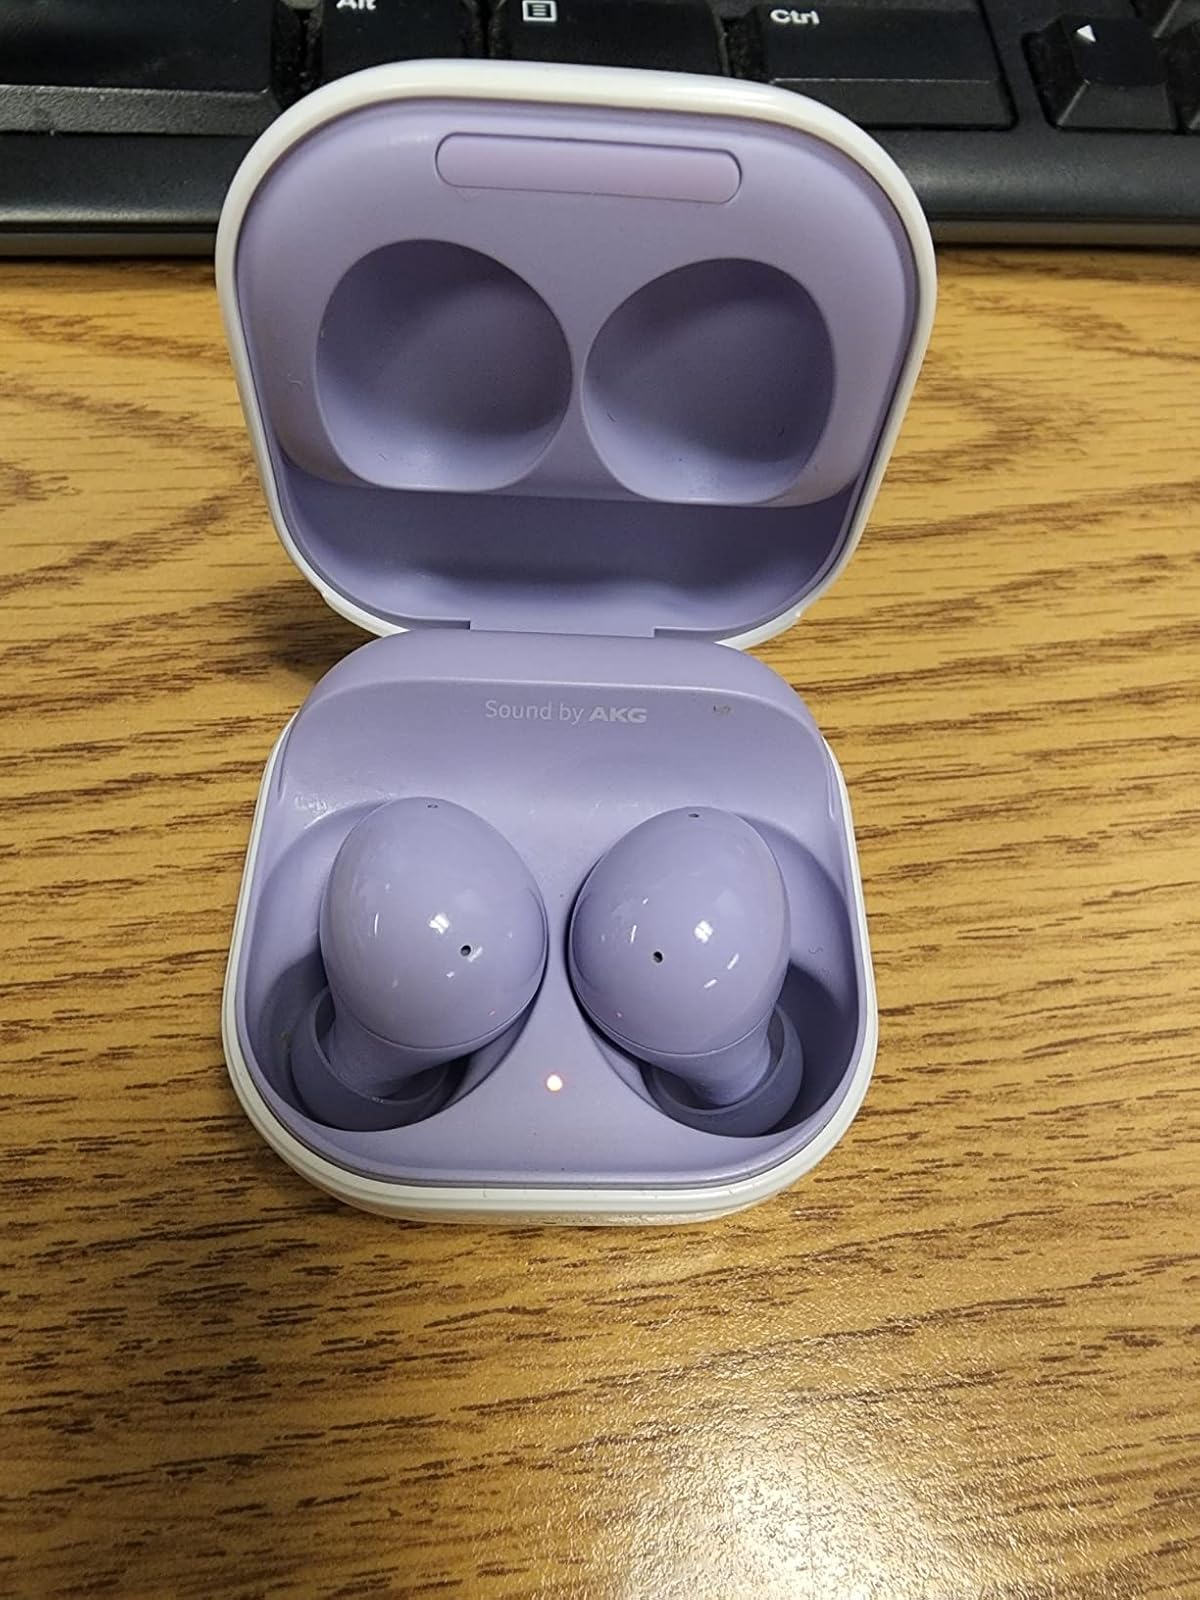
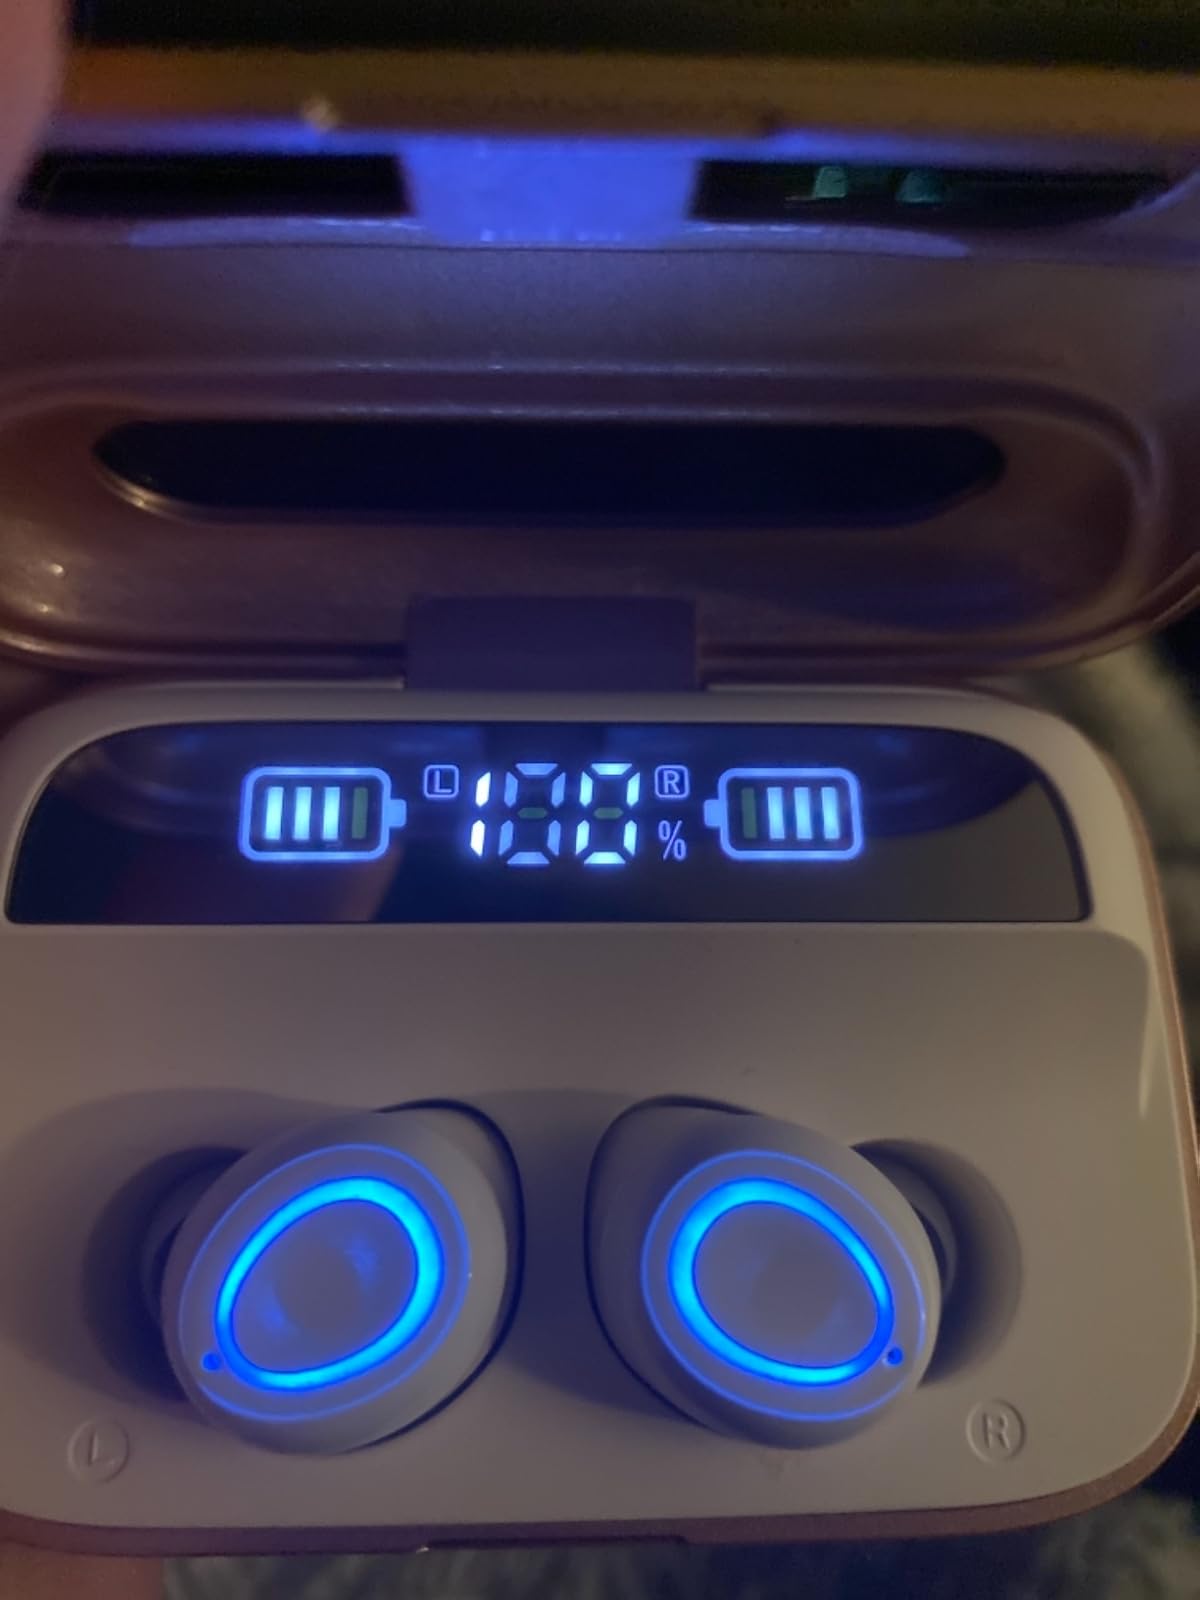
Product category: earbuds
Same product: no